International Robot Exhibition

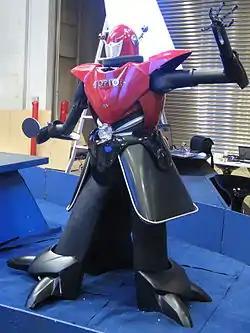
A robot playing ping pong at the 2007 Tokyo Exhibition

The International Robot Exhibition (IREX) is the largest robot trade fair in the world. It is an event that has been staged once every two years in Tokyo, Japan since 1973 and is organized by the Japan Robot Association (JARA) and the company Nikkan Kogyo Shimbun, Ltd. It is a place for companies from Japan and around the world to exhibit the latest in robot technology.